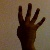
The image shows a hand gesture representing the number 4 in Indian Sign Language.